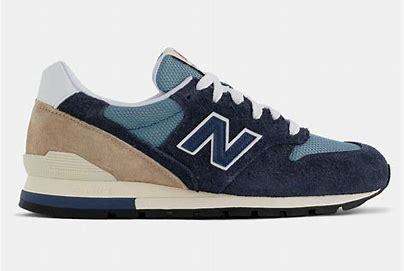
Brand: New
Model: Balance New Balance 996 Series